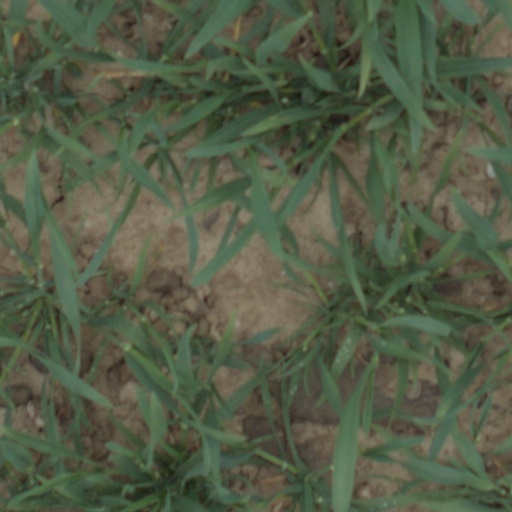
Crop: wheat